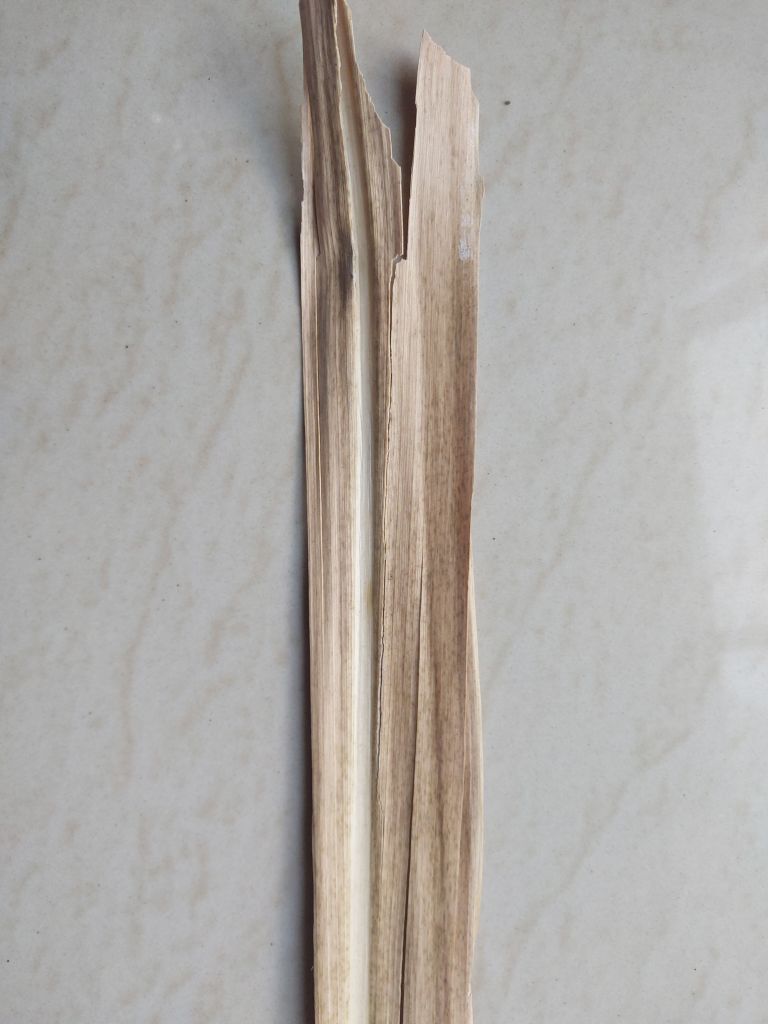
Label: Dried